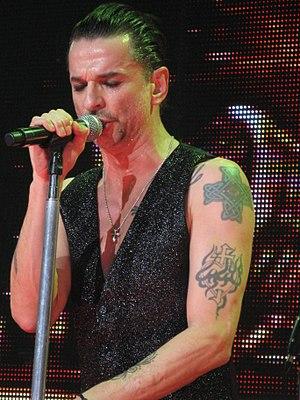
La chronologie du rock, présente les principaux événements de ce genre musical et des différents courants qui en sont issus.
David Gahan, dit Dave Gahan, né le 9 mai 1962 à Epping, est un chanteur anglais, leader du groupe Depeche Mode.